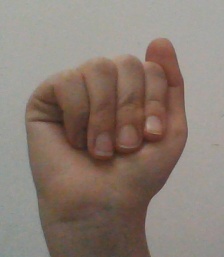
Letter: saad